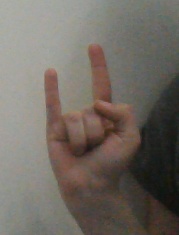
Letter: la